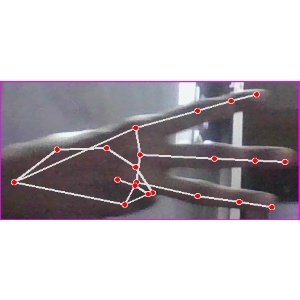
अक्षर: भ